Pop 'n' Mento

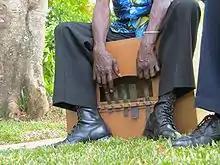
A marimbula or rhumba box

Using only rustic, acoustic instruments, the Jolly Boys' lineup on "Pop 'n' Mento" comprises Allan Swymmer on vocals and bongos, Moses Dean on banjo, Noel Howard on guitar and Joseph Bennett on marimbula – the latter of which is known as a rhumba box in Jamaica – as well as background vocals from the latter trio. As explained by author Daniel T. Neely, the album's liner notes characterise the music as combing syncopated melodies, elements of reggae and calypso, African-style rhythms, Latin drums and touches of British sea chanties, creating a style of mento that mixes elements from the genre's past with contemporary sounds, thus breaking with the mento tradition on the Jamaican north coast. "Pop 'n' mento" is the group's description of their style.